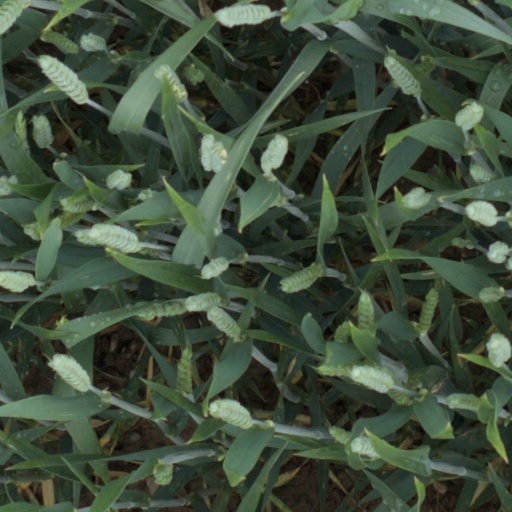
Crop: wheat